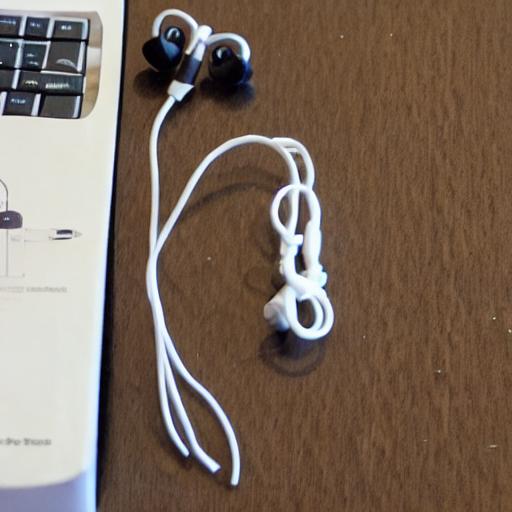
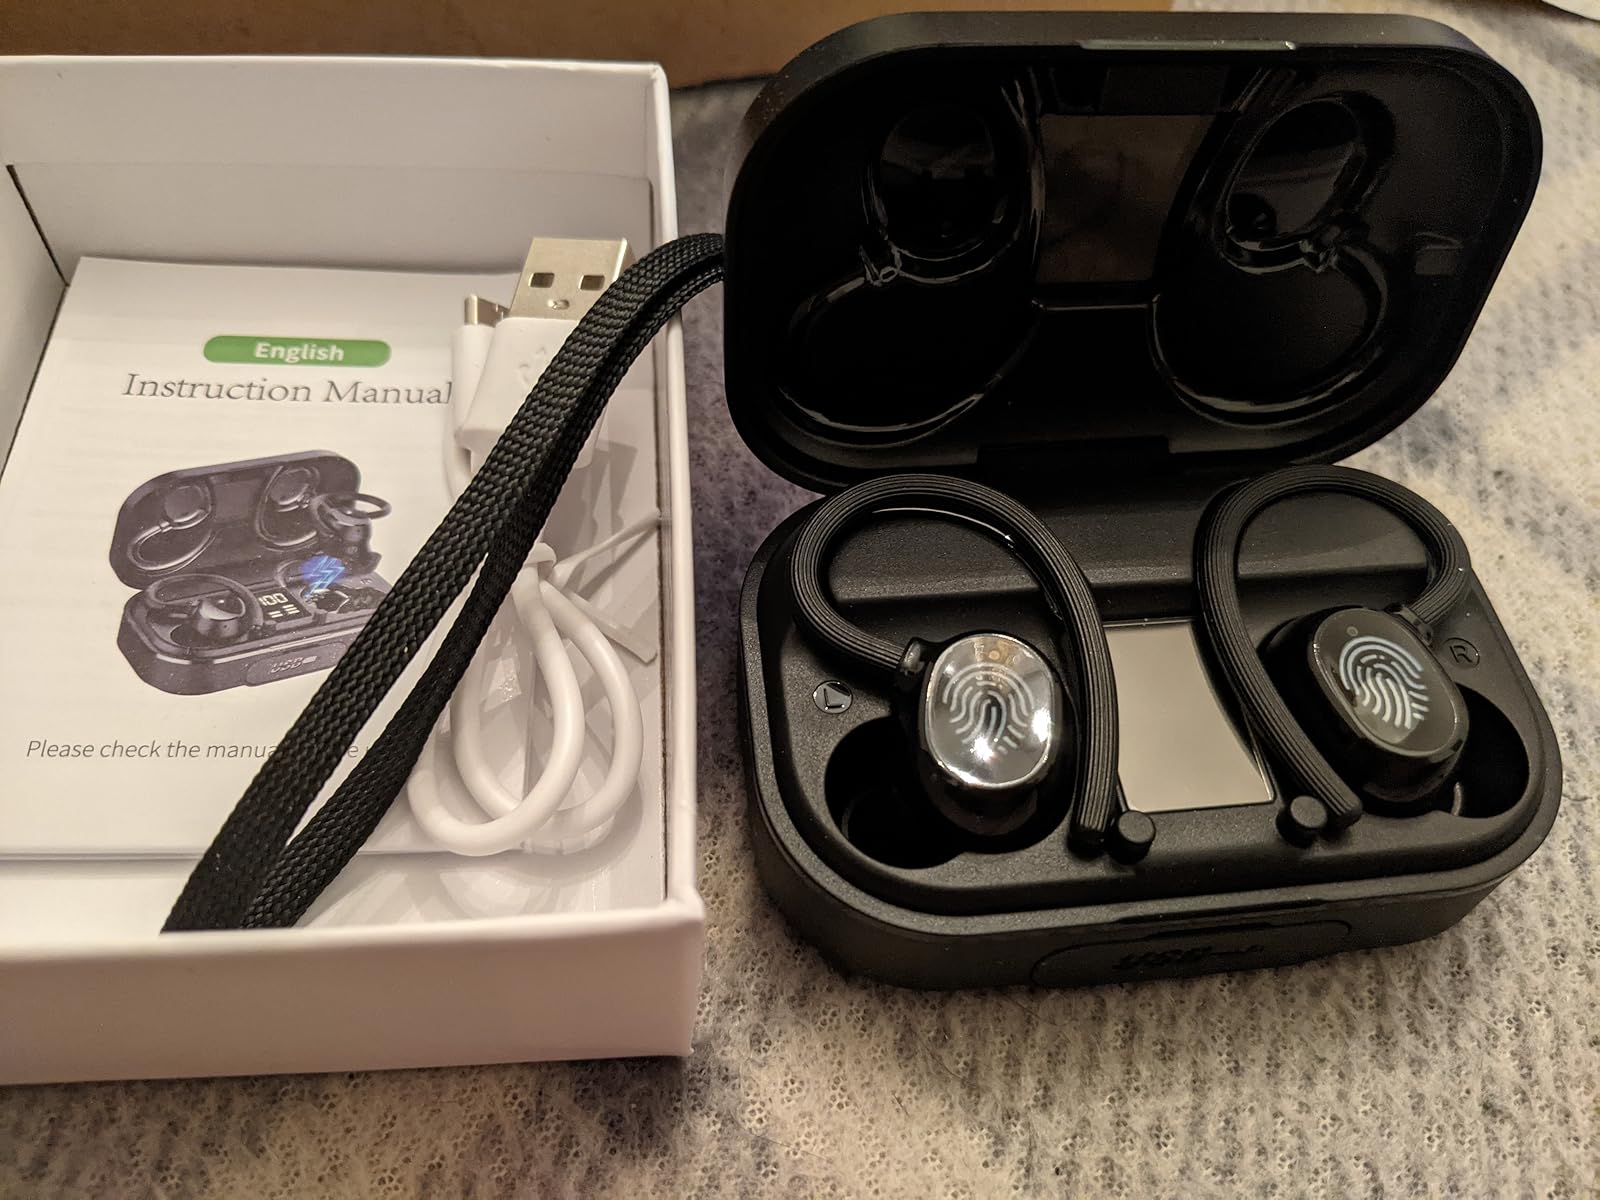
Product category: earbuds
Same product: no